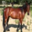
Label: horse